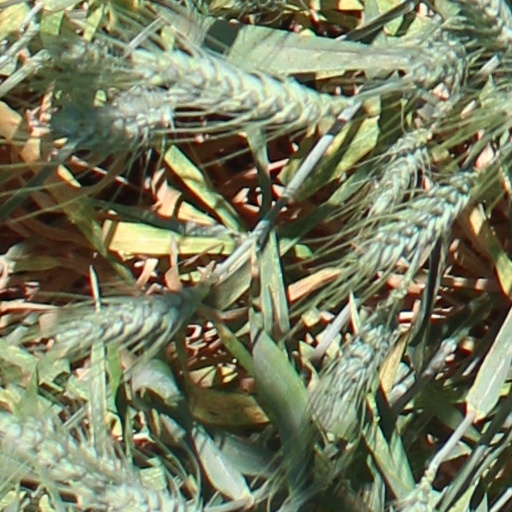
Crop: wheat